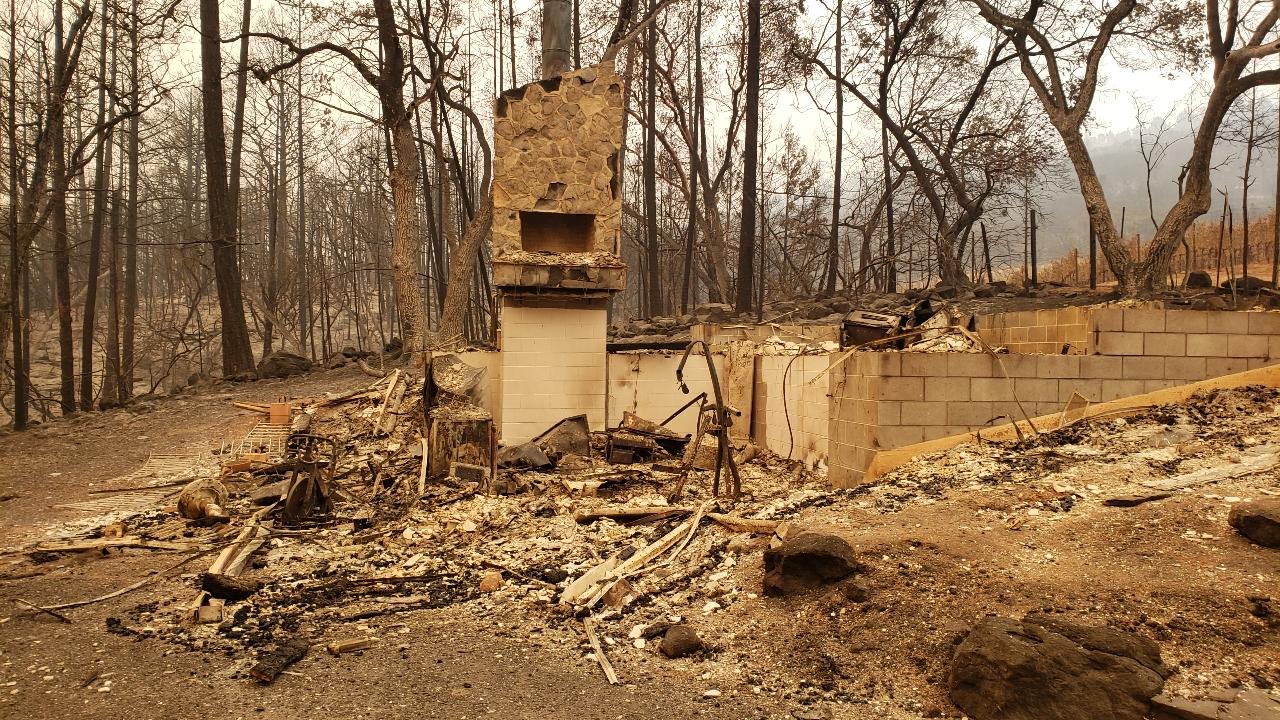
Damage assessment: destroyed